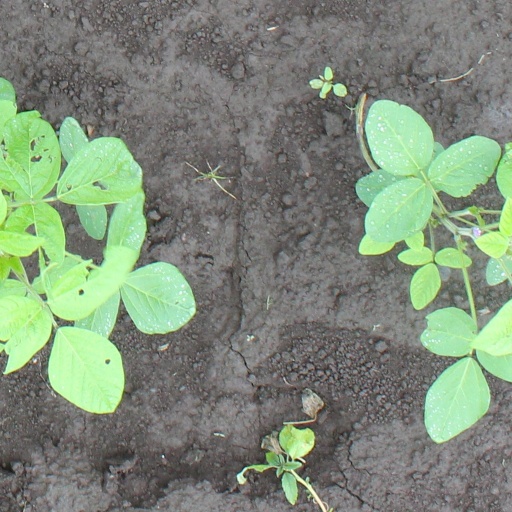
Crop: soybean